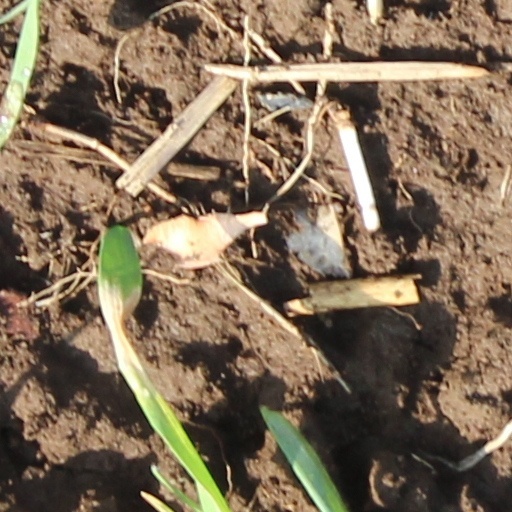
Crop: wheat